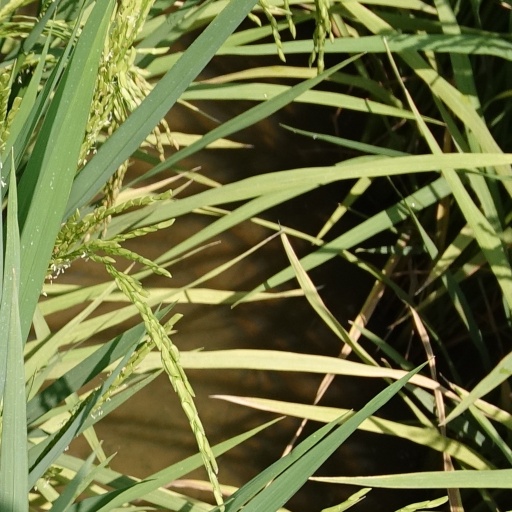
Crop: rice